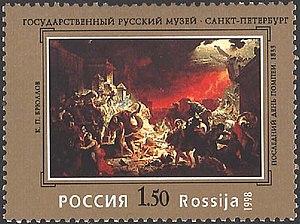
Le Dernier Jour de Pompéi est une peinture monumentale actuellement conservée au Musée Russe de Saint-Pétersbourg, œuvre la plus connue du peintre russe Karl Brioullov. Elle valut à son auteur une notoriété internationale et l'admiration d'Alexandre Pouchkine qui lui dédia un poème.